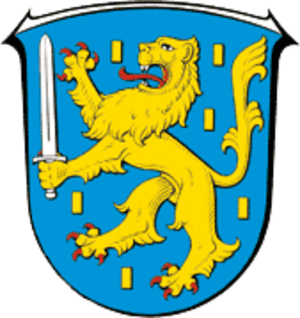
Niedernhausen est une commune de Hesse, située dans l'arrondissement de Rheingau-Taunus, dans le district de Darmstadt.